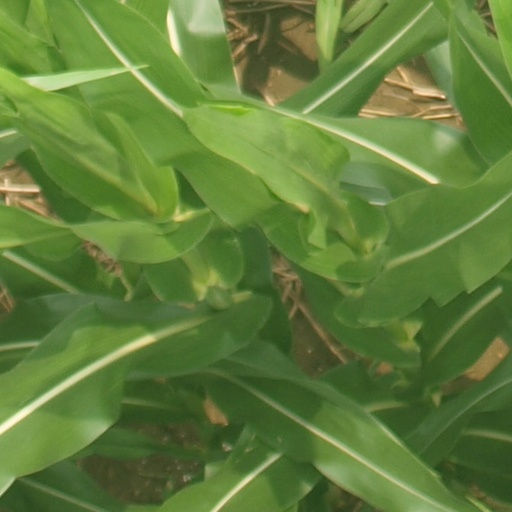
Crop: maize; corn